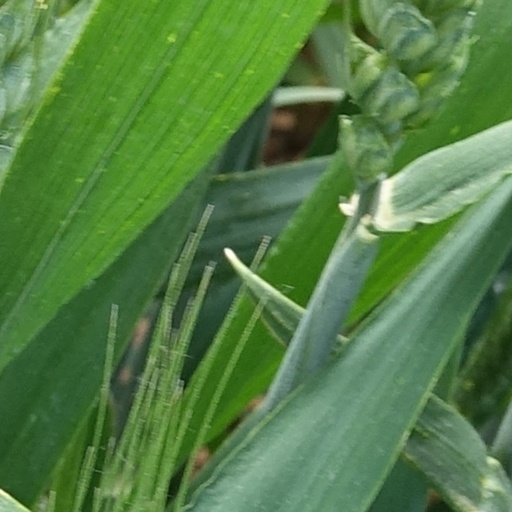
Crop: wheat